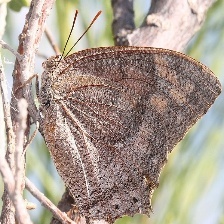
Species: TROPICAL LEAFWING